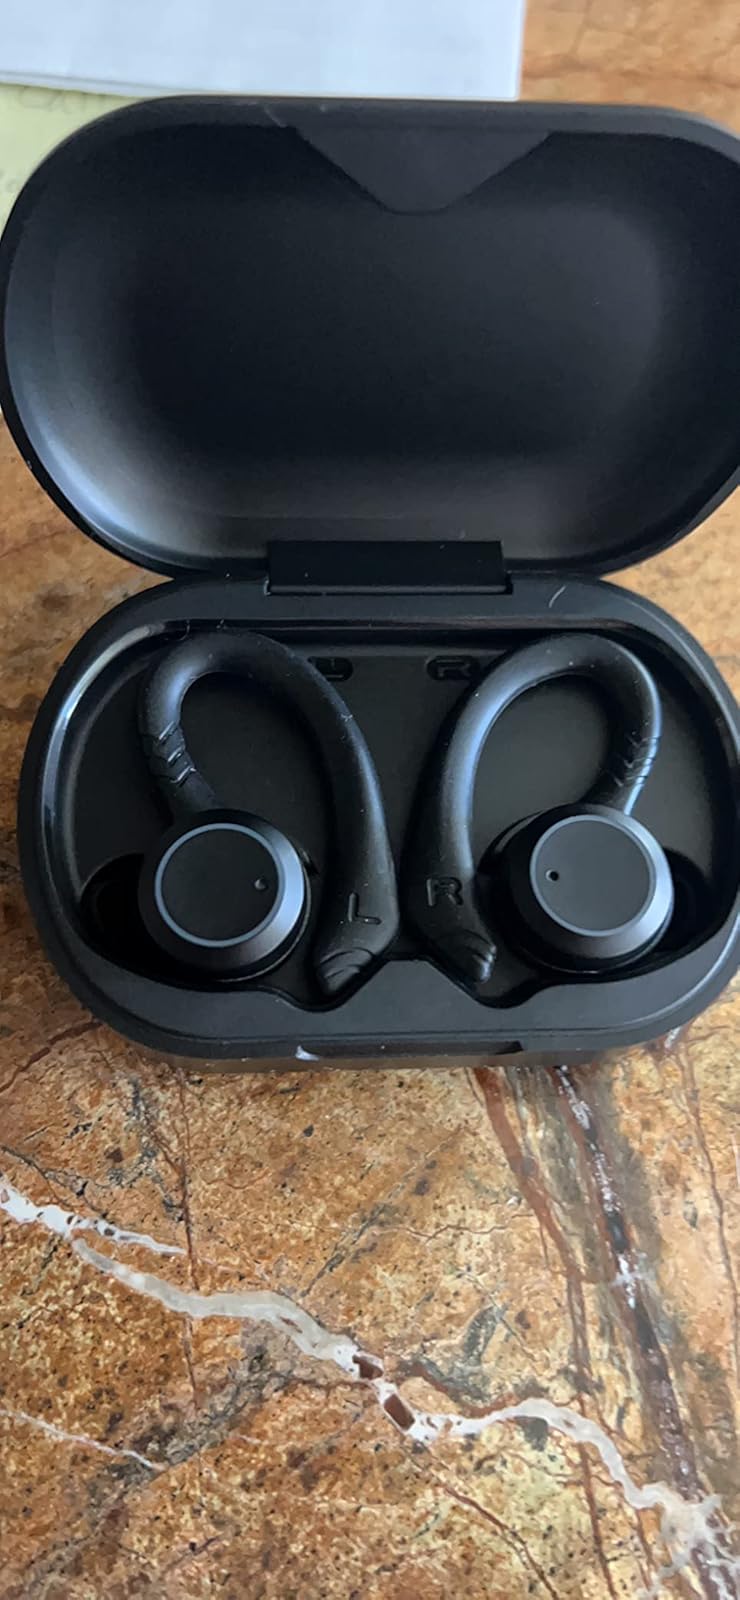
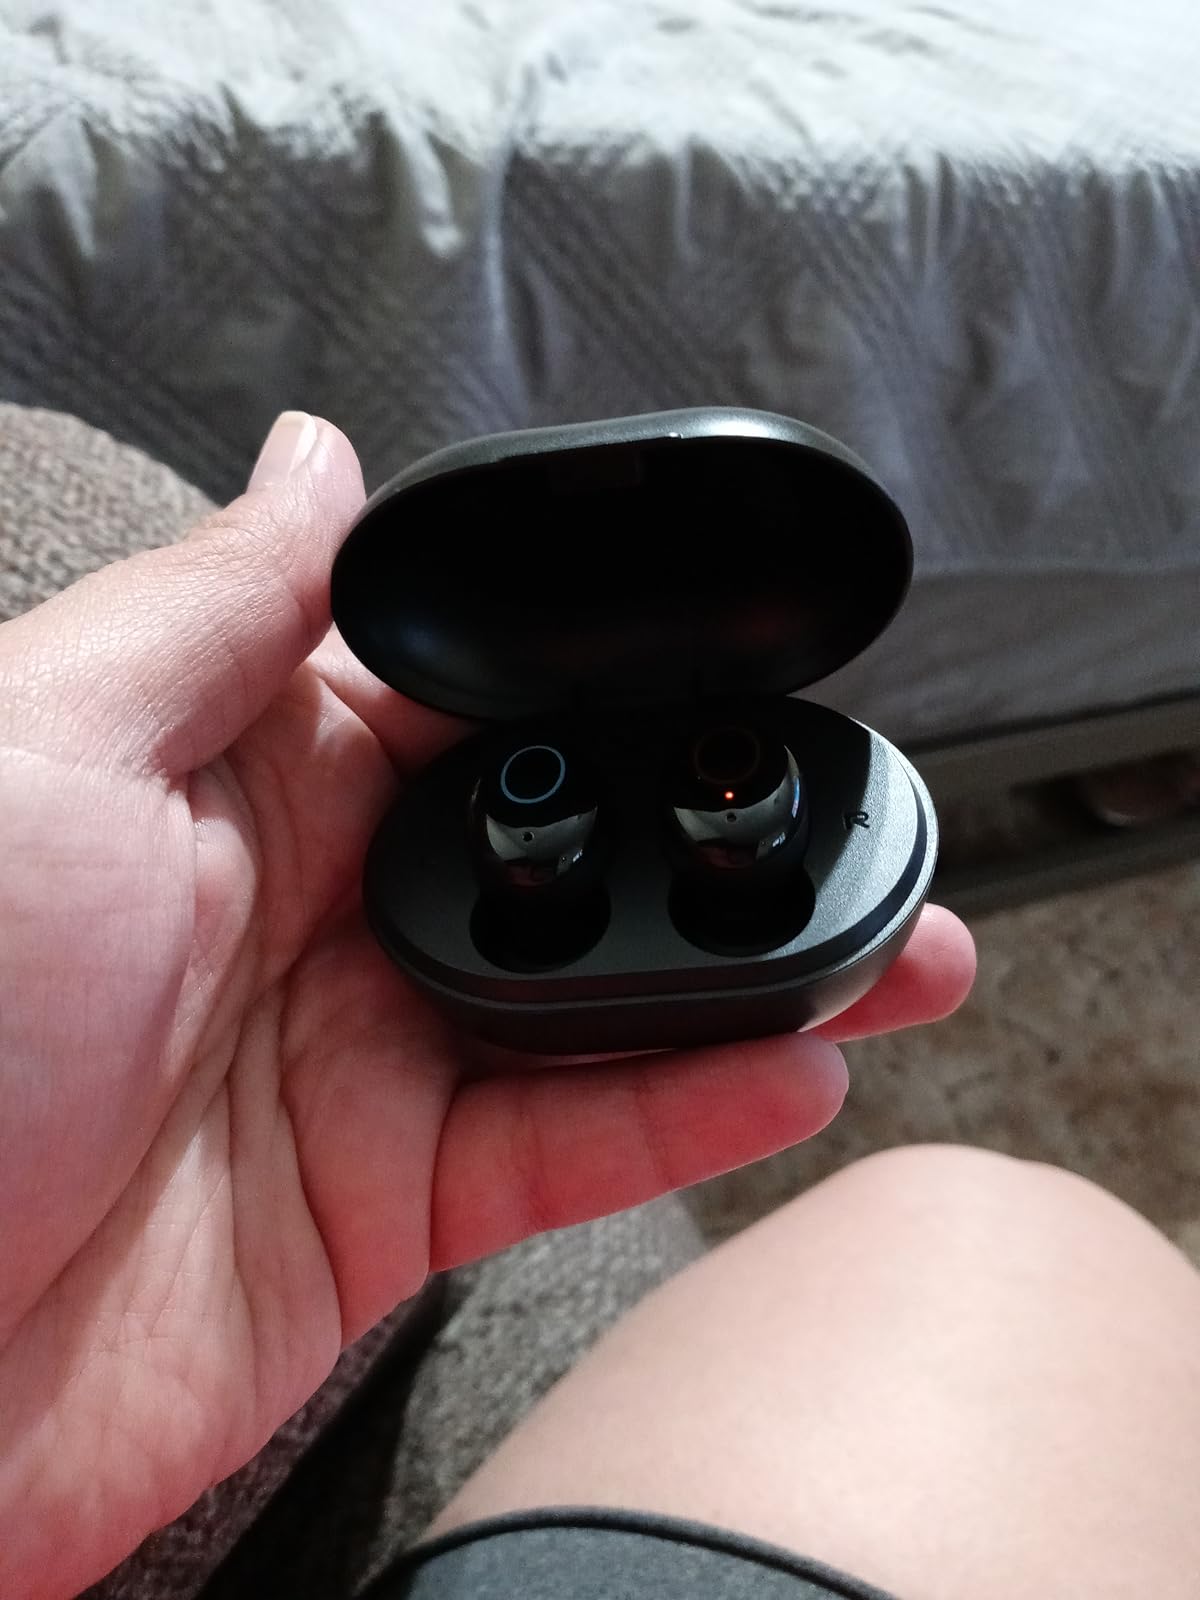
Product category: earbuds
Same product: no